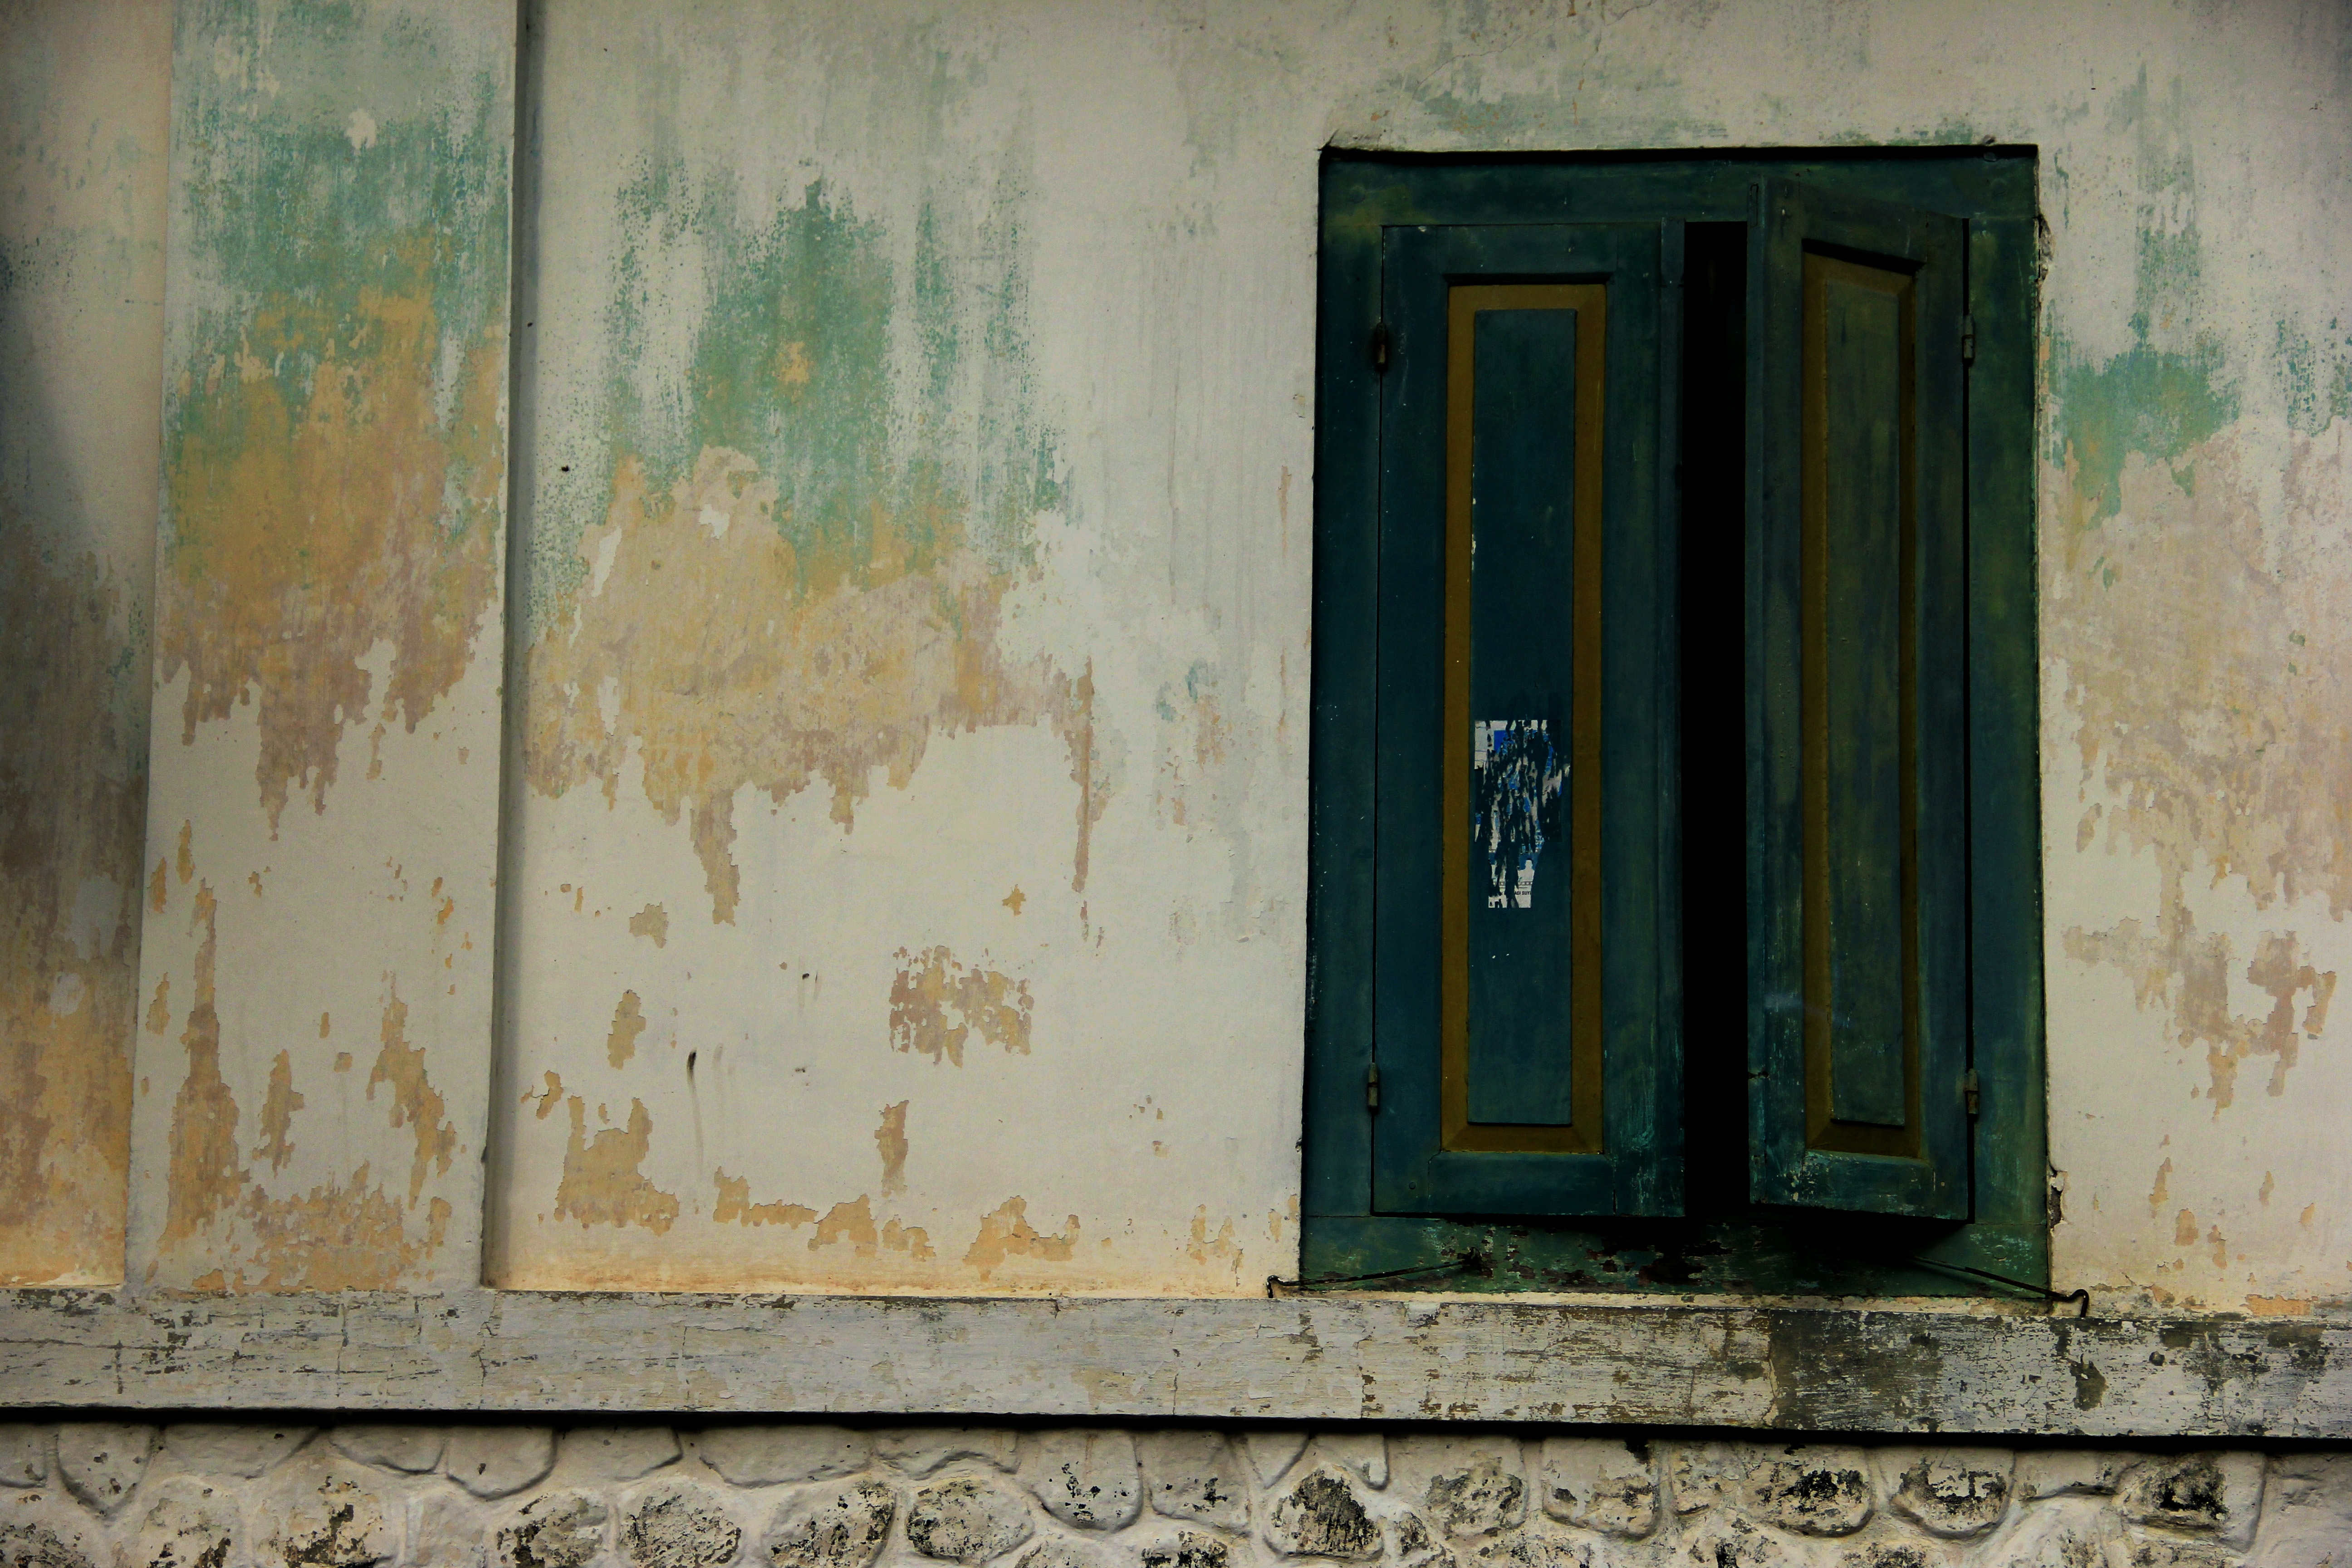
wood, house, texture, window, wall, green, color, facade, blue, door, material, painting, interior design, art, modern art